Argentine Open Theatre

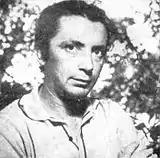
Playwright Osvaldo Dragún devised the Open Theatre as a vehicle for legal resistance to the day's repressive climate.

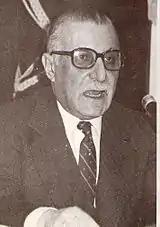
Dictator Roberto Viola allowed the festival, believing it could help counter international criticism of military rule.

Intimidation and pressure were eased somewhat in 1980, however, with the support of the relatively moderate Army Chief, General Roberto Viola. Playwright Osvaldo Dragún seized the opportunity to organize a new theatre movement, calling on fellow playwrights Roberto Cossa and Carlos Gorostiza, as well as renowned theatre actors Luis Brandoni, Jorge Rivera López and Pepe Soriano. They purchased a shuttered sparkplug factory on Santos Discépolo Way (a pedestrianized backstreet in the crowded Balvanera district of Buenos Aires) into the "Picadero Theatre." Honored by the presence and support of Nobel laureate Adolfo Pérez Esquivel and writer Ernesto Sábato, the group announced, in a May 12, 1981, press conference, the establishment of the "Teatro Abierto Argentino" - the "Argentine Open Theatre."